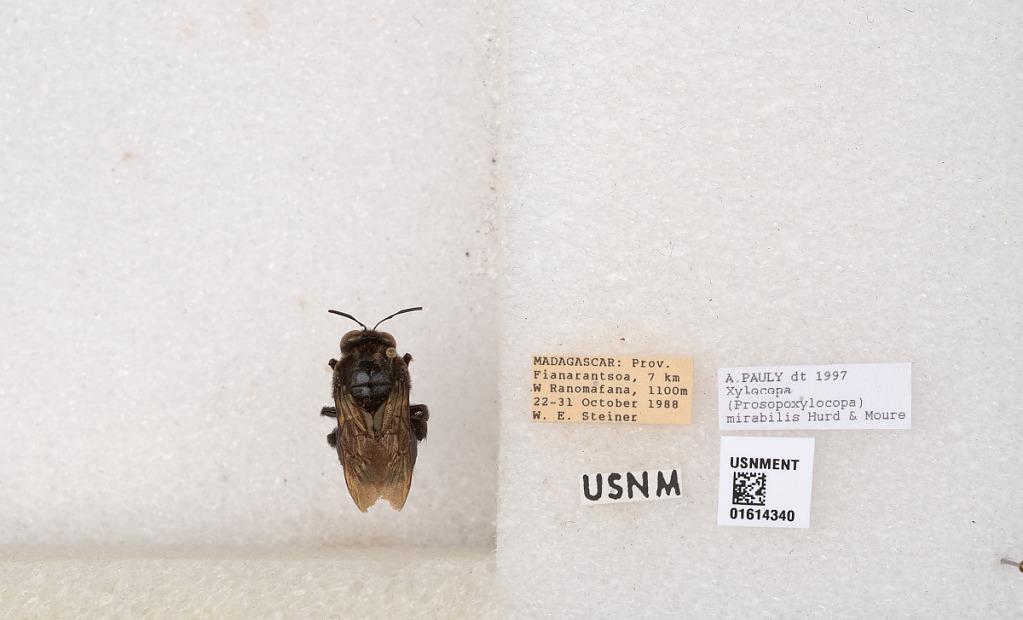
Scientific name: Xylocopa (Prosopoxylocopa) mirabilis Hurd & Moure
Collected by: W. Steiner
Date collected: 1988-10-22
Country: Madagascar
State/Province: Upper Matsiatra
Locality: Fianarantsoa, 7 km W Ranomafana
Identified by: Pauly